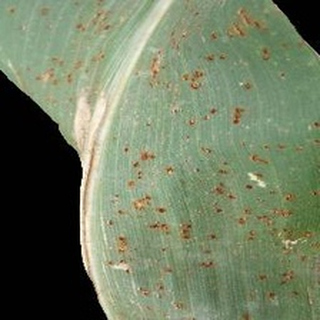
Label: corn_common_rust